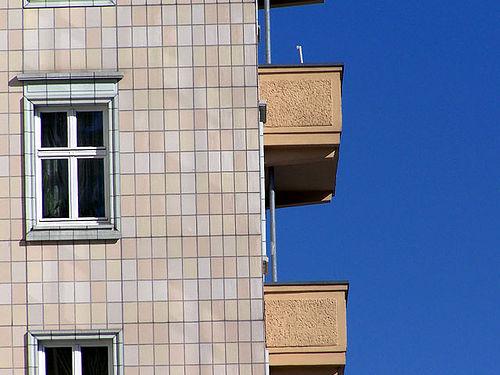
Weather: sun or clear